Olusegun Obasanjo

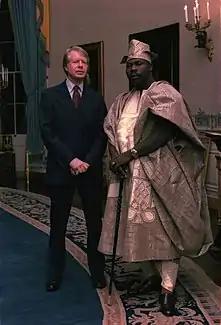

By the mid-1970s, Nigeria had an overheated economy with a 34% inflation rate. To deal with Nigeria's economic problems, Obasanjo pursued austerity measures to reduce public expenditure. In his 1976 budget, Obasanjo proposed to reduce government expenditure by a sixth, curtailing prestige projects while spending more on education, health, housing, and agriculture. He also set up an anti-inflation task force, and within a year of Obasanjo taking office, inflation had fallen to 30%. Obasanjo was generally adverse to borrowing money, but with the support of the World Bank and International Monetary Fund Nigeria took out a $1 billion loan from a syndicate of banks. Leftist critics argued that doing so left the country subservient to capitalism. In the subsequent two years of Obasanjo's government, Nigeria borrowed a further $4,983 million.